Franco Nero

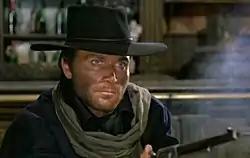
Nero as the title character in "Django" (1966)

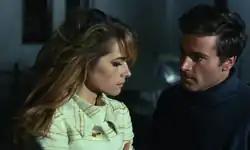
Nero with Charlotte Rampling in "Sardinia Kidnapped" (1968)

Nero's first film role was a small part in "Pelle viva" (1962), and he had his first lead role in Sergio Corbucci's "Django" (1966) a Spaghetti Western and one of his best-known films. In 1966 from "Django" he went on to appear in eight more films released that year including "Texas, Adios" (1966) and "Massacre Time".